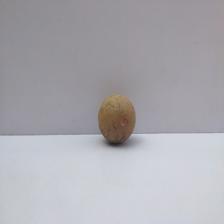
Size: Small